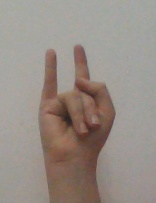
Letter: la